Question: Please indicate a possible affordance area of the scissors that can be used for holding
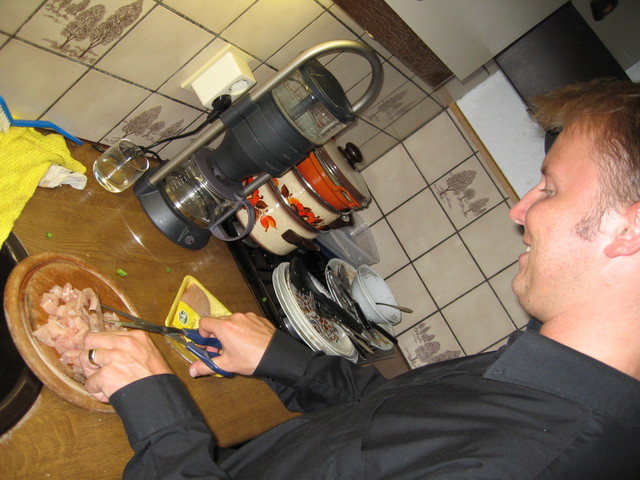
Answer: [181.5, 329.5, 238.5, 377.5]